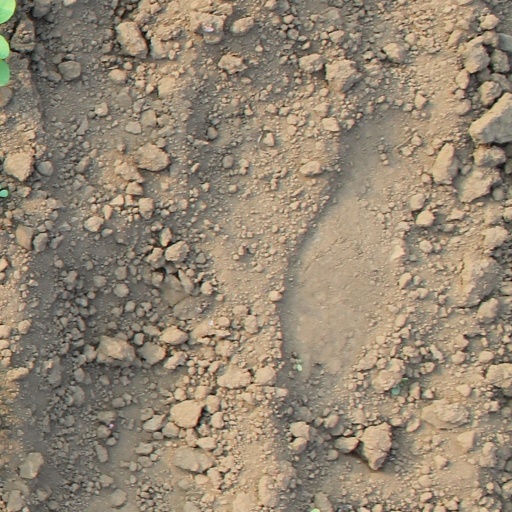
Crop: soybean